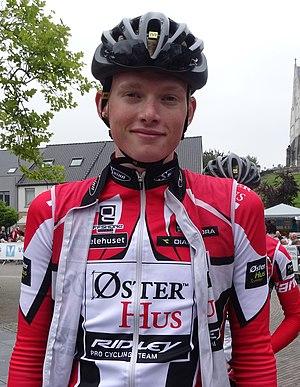
Reportage photographique réalisé le mercredi 27 août à l'occasion du départ de la Druivenkoers Overijse 2014 à Huldenberg, Belgique.
Fredrik Strand Galta, né le 19 octobre 1992, est un coureur cycliste norvégien, des années 2010.
La saison 2014 de l'équipe cycliste Øster Hus-Ridley est la onzième de cette équipe.